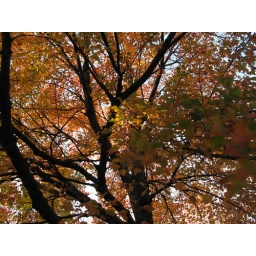
orange leaves at the park near our house